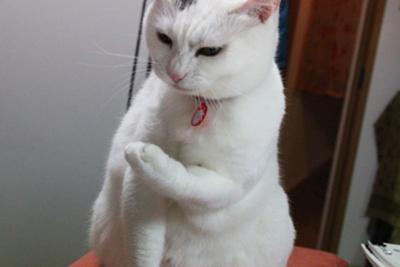
回答: こんなのを借りて人間はどうするんだ?